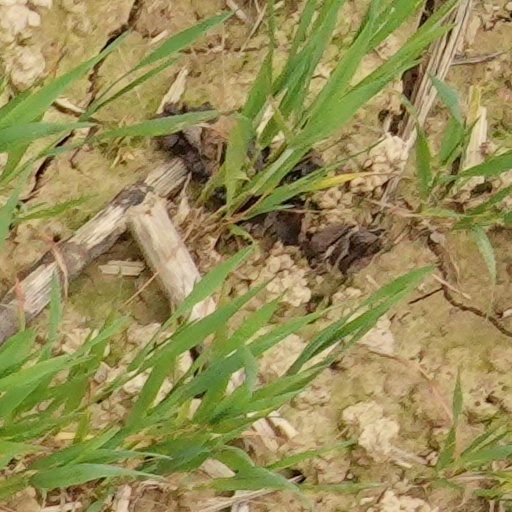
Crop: wheat